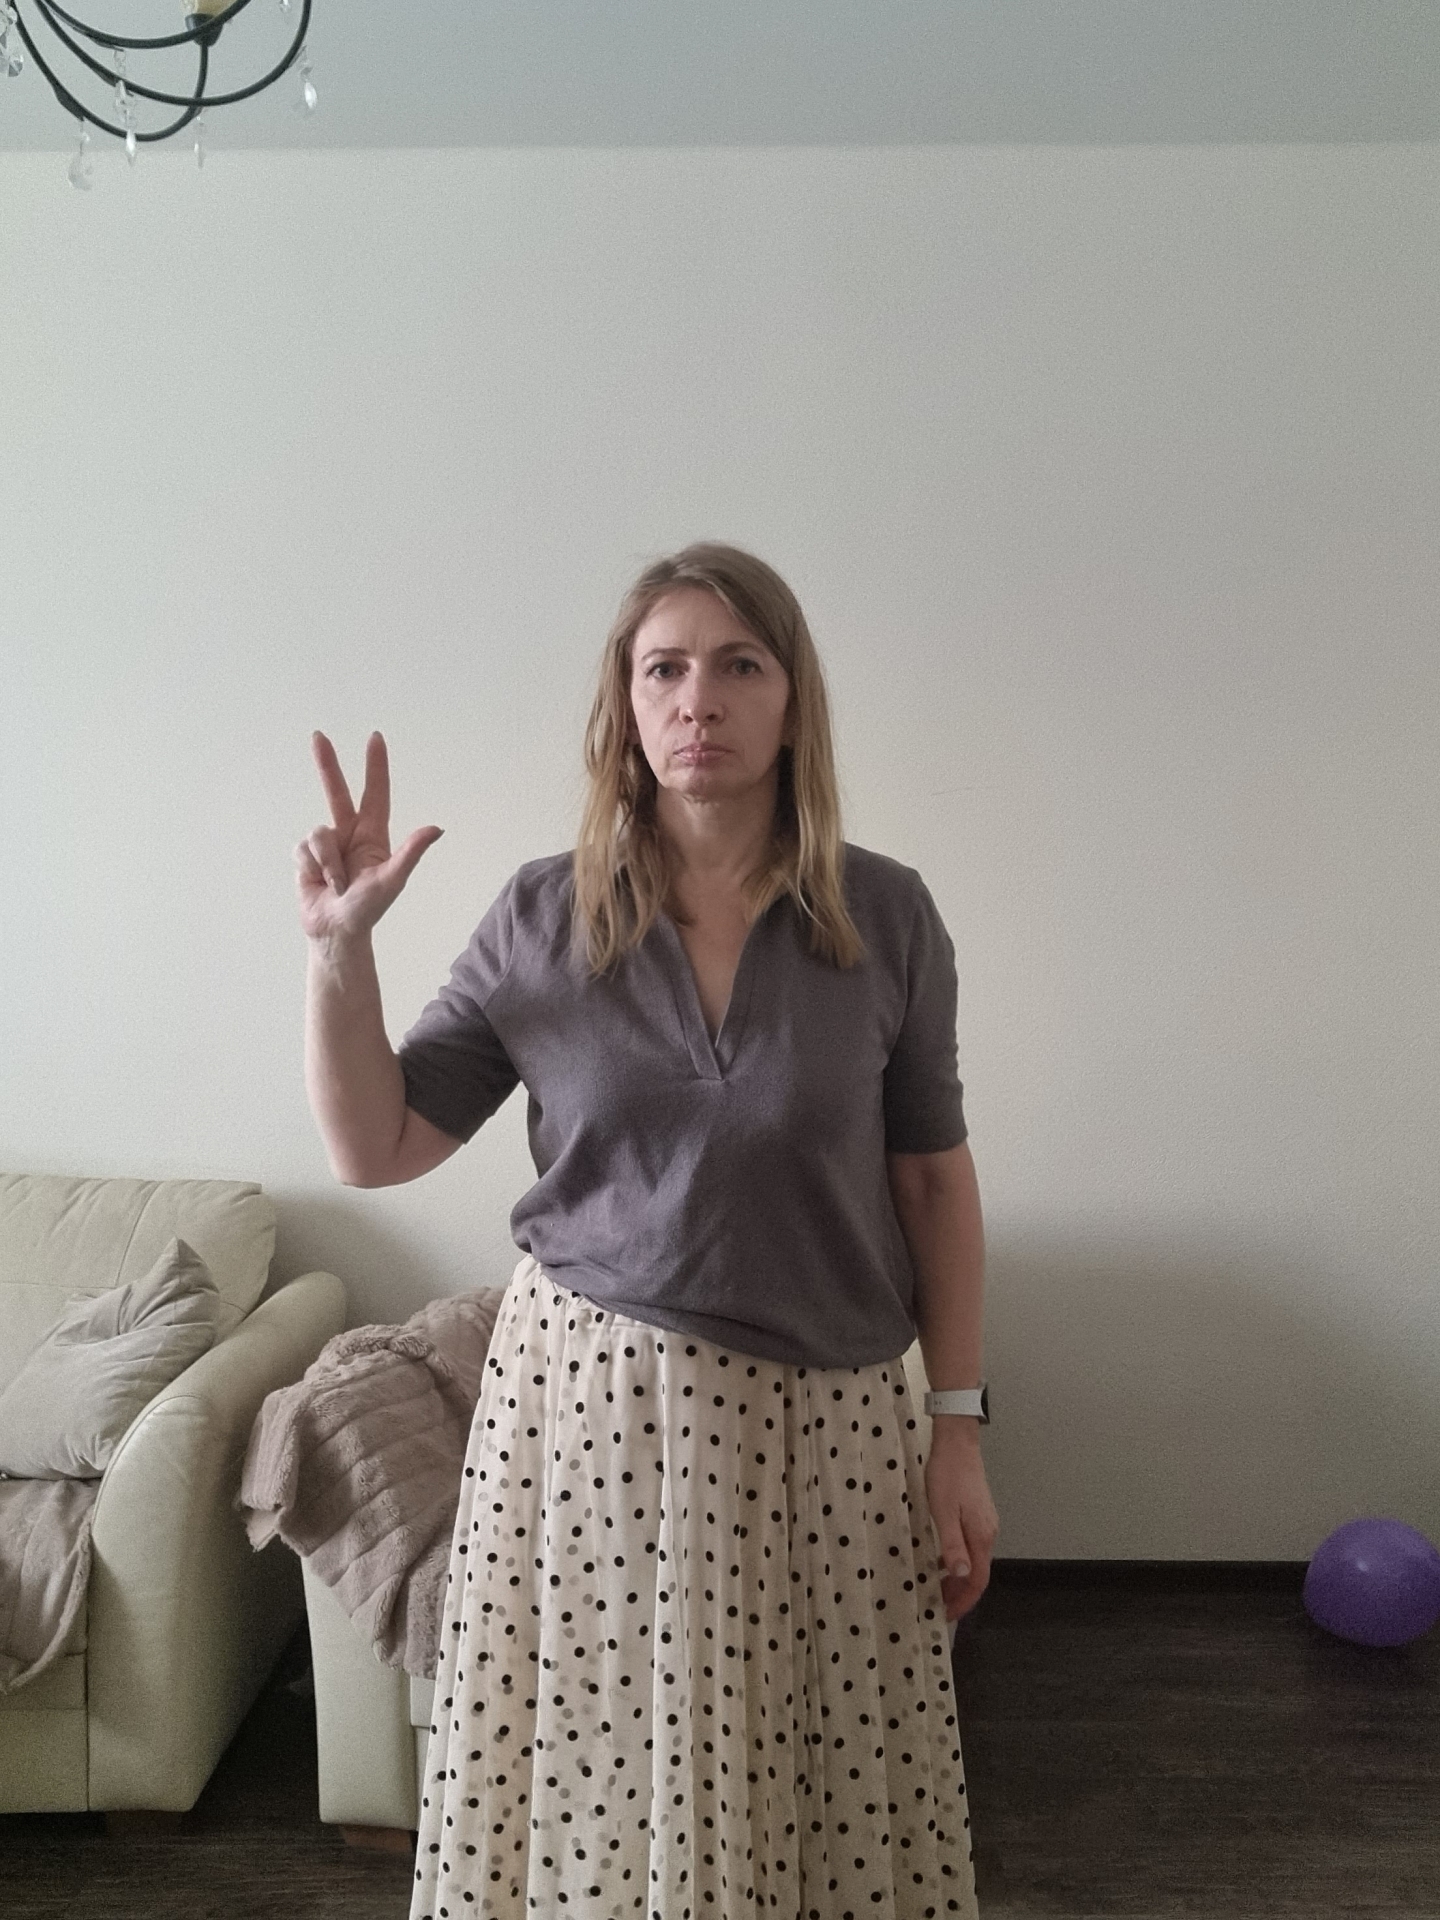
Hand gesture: three2